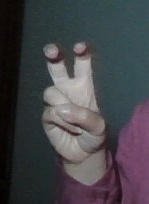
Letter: toot